John Hall (English playwright)

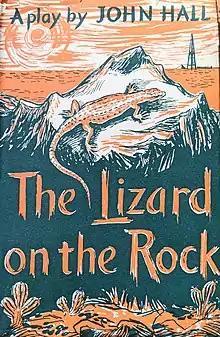
The cover of The Lizard on the Rock, published by Methuen

"The Lizard on the Rock" was well-received. It is a story based around '...an industrialist – a Senator – who is prospecting for water...' '...in the Western Australian desert... the central character [is] outwardly a man of success and power, but faced with the collapse of his achievements...' and the realisation that 'Life cannot depend upon "the blandishments of power; the blind man groping among the useless treasure.'"